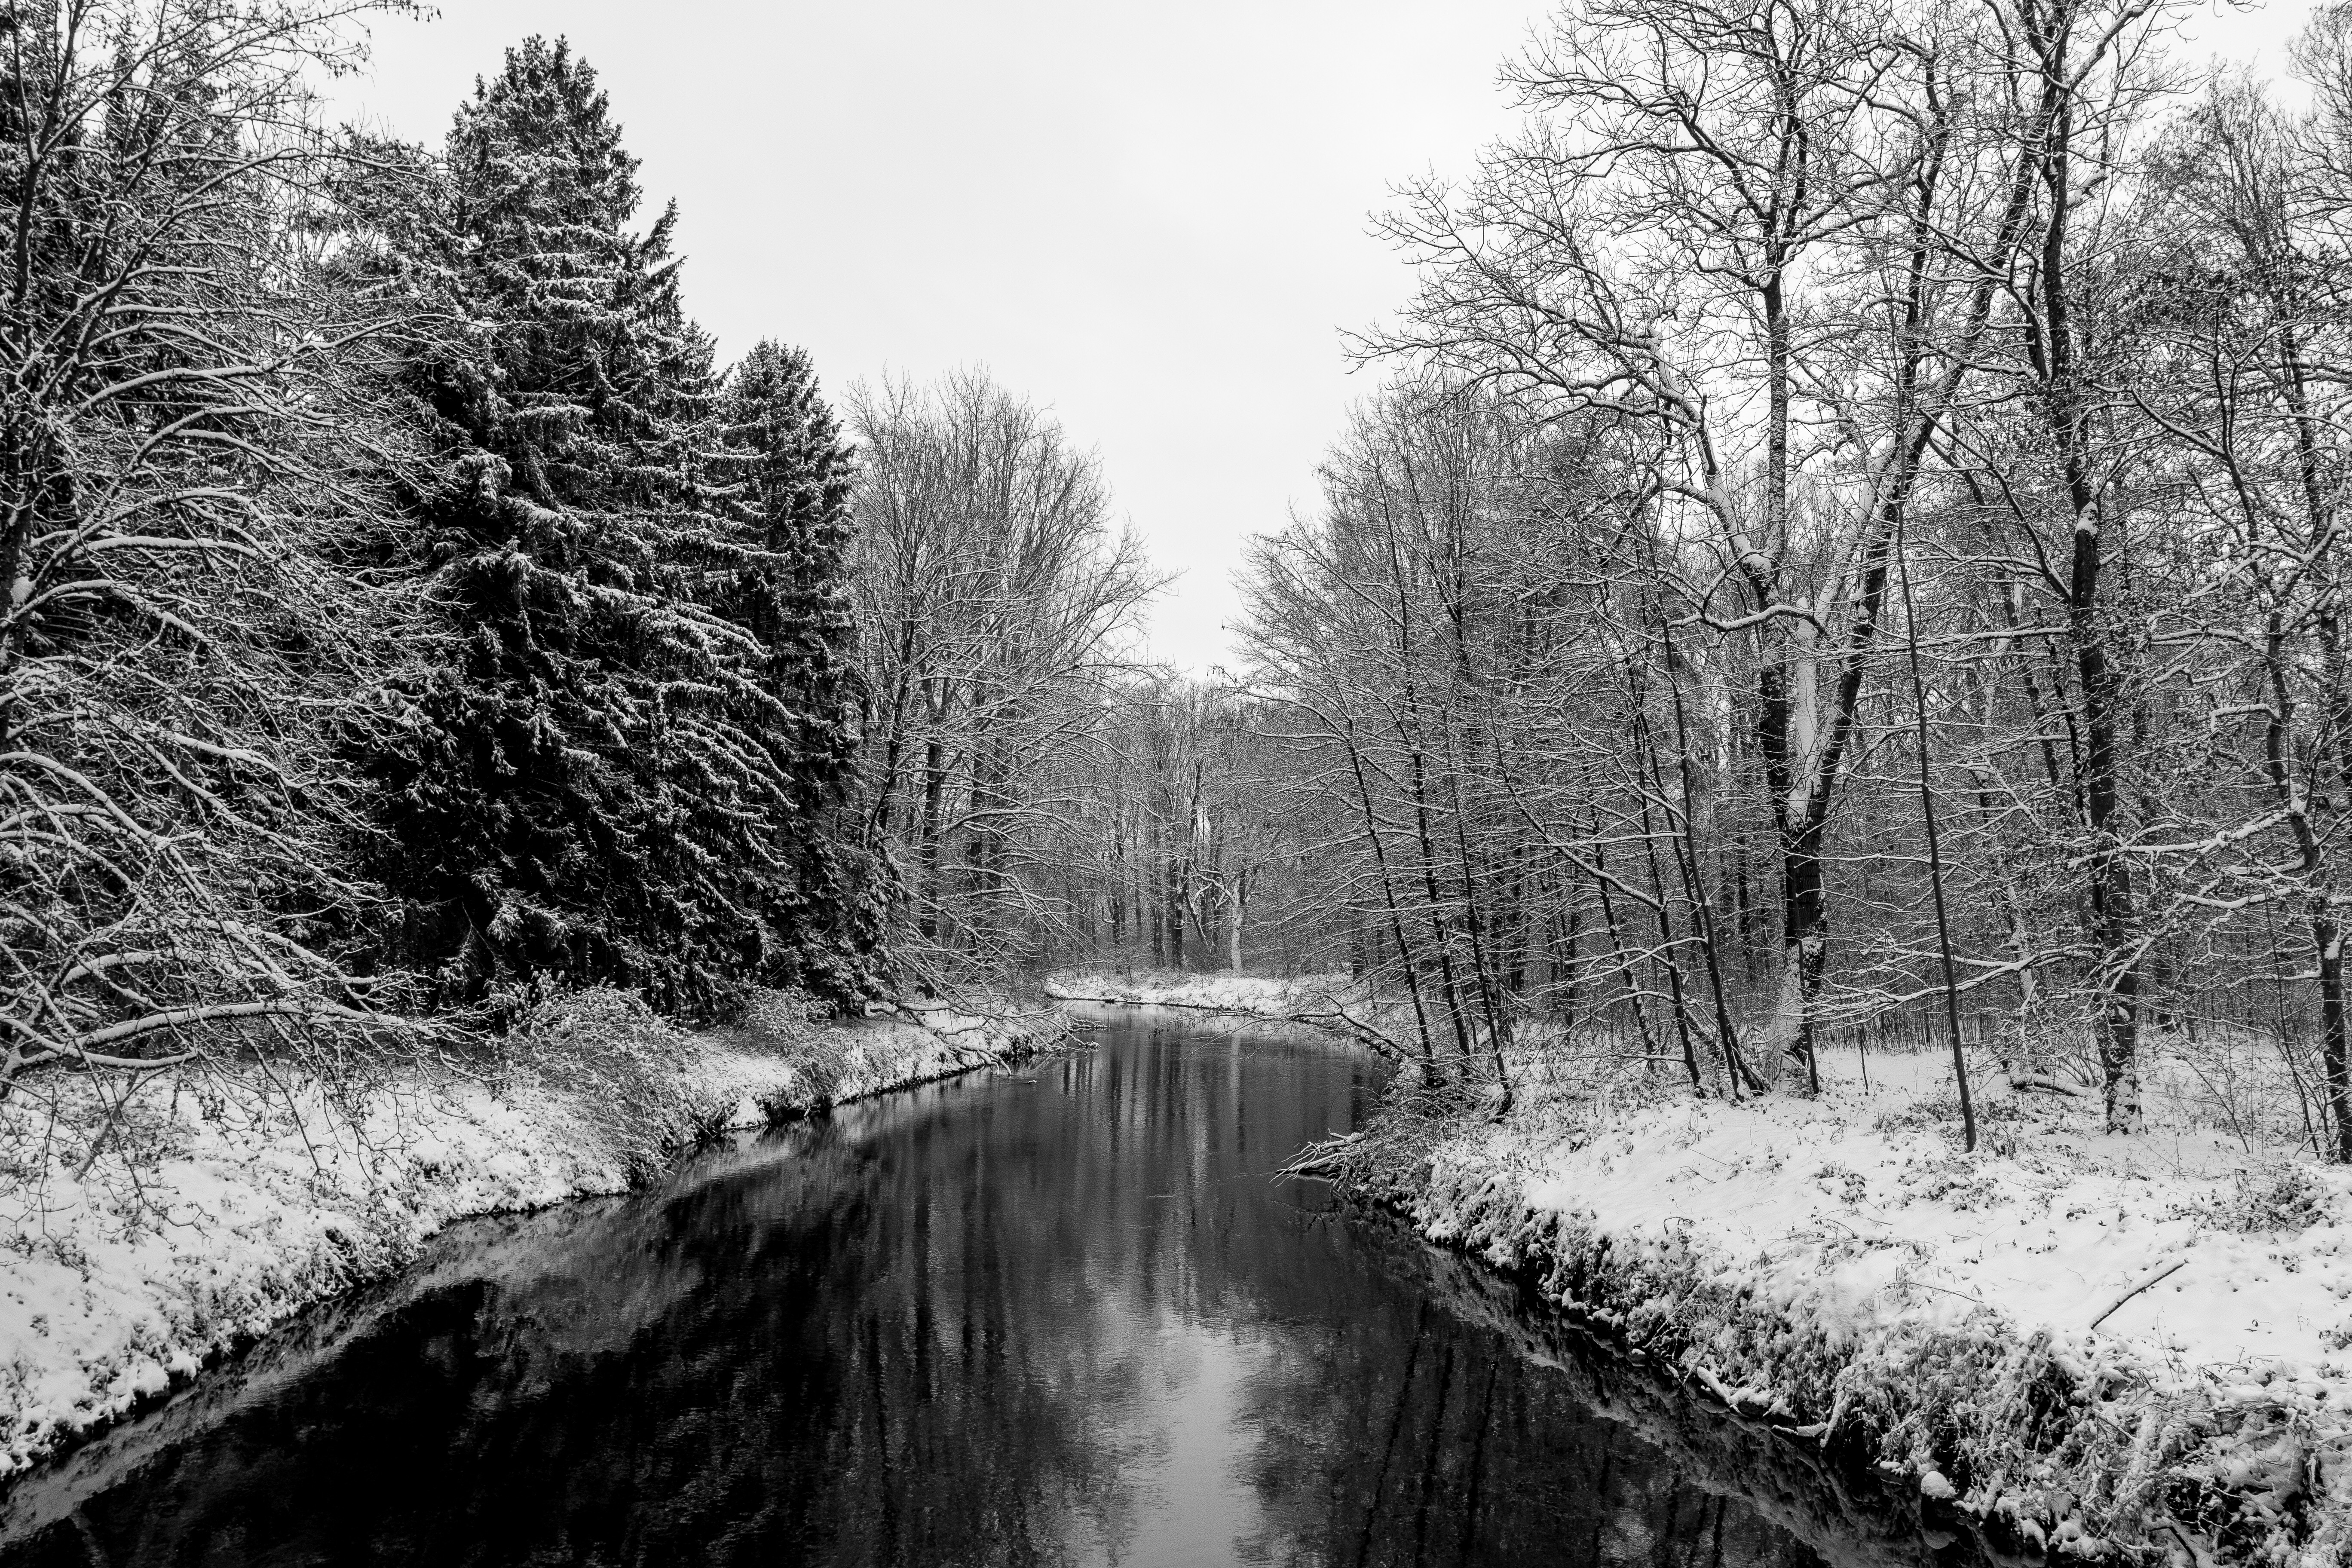
tree, nature, forest, snow, winter, black and white, frost, river, stream, weather, monochrome, season, waterway, woodland, habitat, monochrome photography, natural environment, atmospheric phenomenon, woody plant